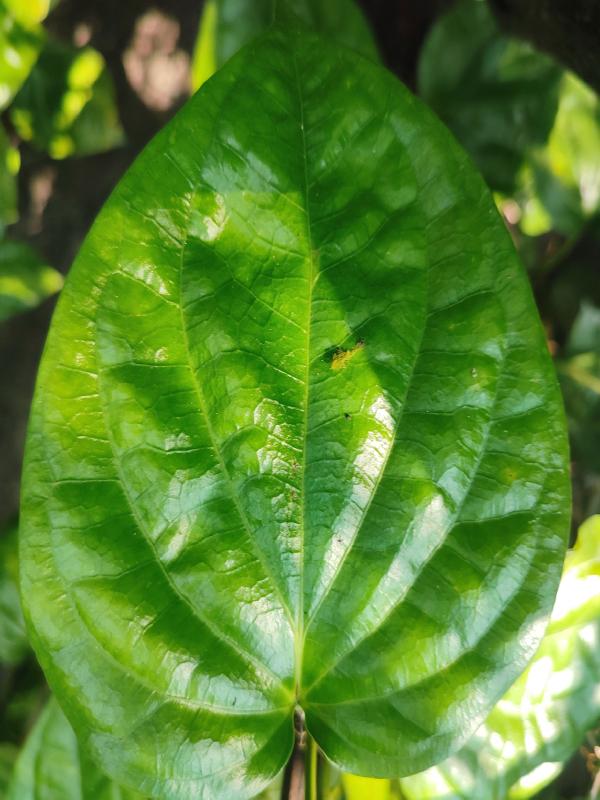
Label: Healthy_Leaf